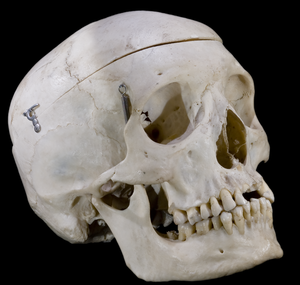
Crâne humain Muséum de Toulouse